Fritz Julius Kuhn

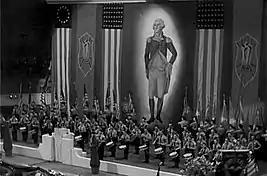
1939 Nazi rally at Madison Square Garden

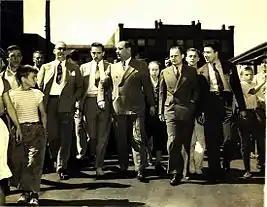
Kuhn appearing on the street after leaving a courthouse in Webster, Massachusetts, in 1939

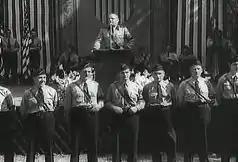
Kuhn speaking at a "Bund"-camp-rally

Fritz Julius Kuhn (May 15, 1896 – December 14, 1951) was a German Nazi activist who served as the elected leader of the German American Bund, a German-American Nazi organization before World War II. He became a naturalized United States citizen in 1934, though his citizenship was revoked in 1943 owing to his status as a foreign agent of Nazi Germany. Kuhn served prison time for larceny and forgery from 1939 to 1943 and, upon release, was immediately interned by the United States government as an enemy agent. He was deported in 1945 and later served further prison time in post-war Germany before dying in 1951.